Munich Waldfriedhof

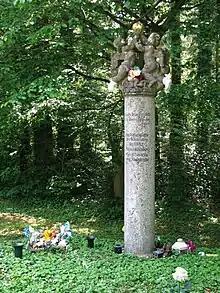
A grave monument in the older part of the cemetery, the "Alter Teil"

The Munich Waldfriedhof is one of 29 cemeteries of Munich in Bavaria, Germany. It is one of the largest and most famous burial sites of the city, known for its park-like design and tombs of notable personalities. The Waldfriedhof is considered the first woodland cemetery.